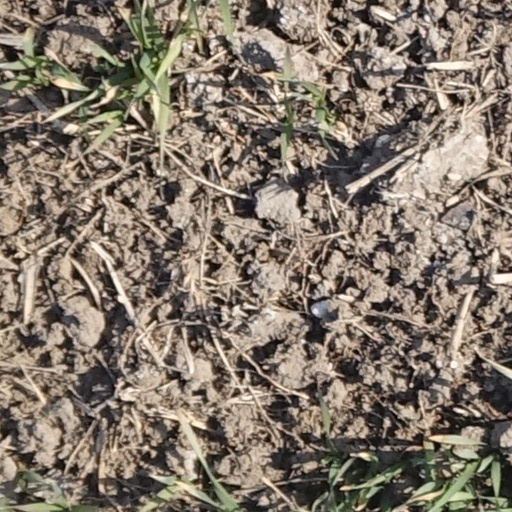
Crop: wheat